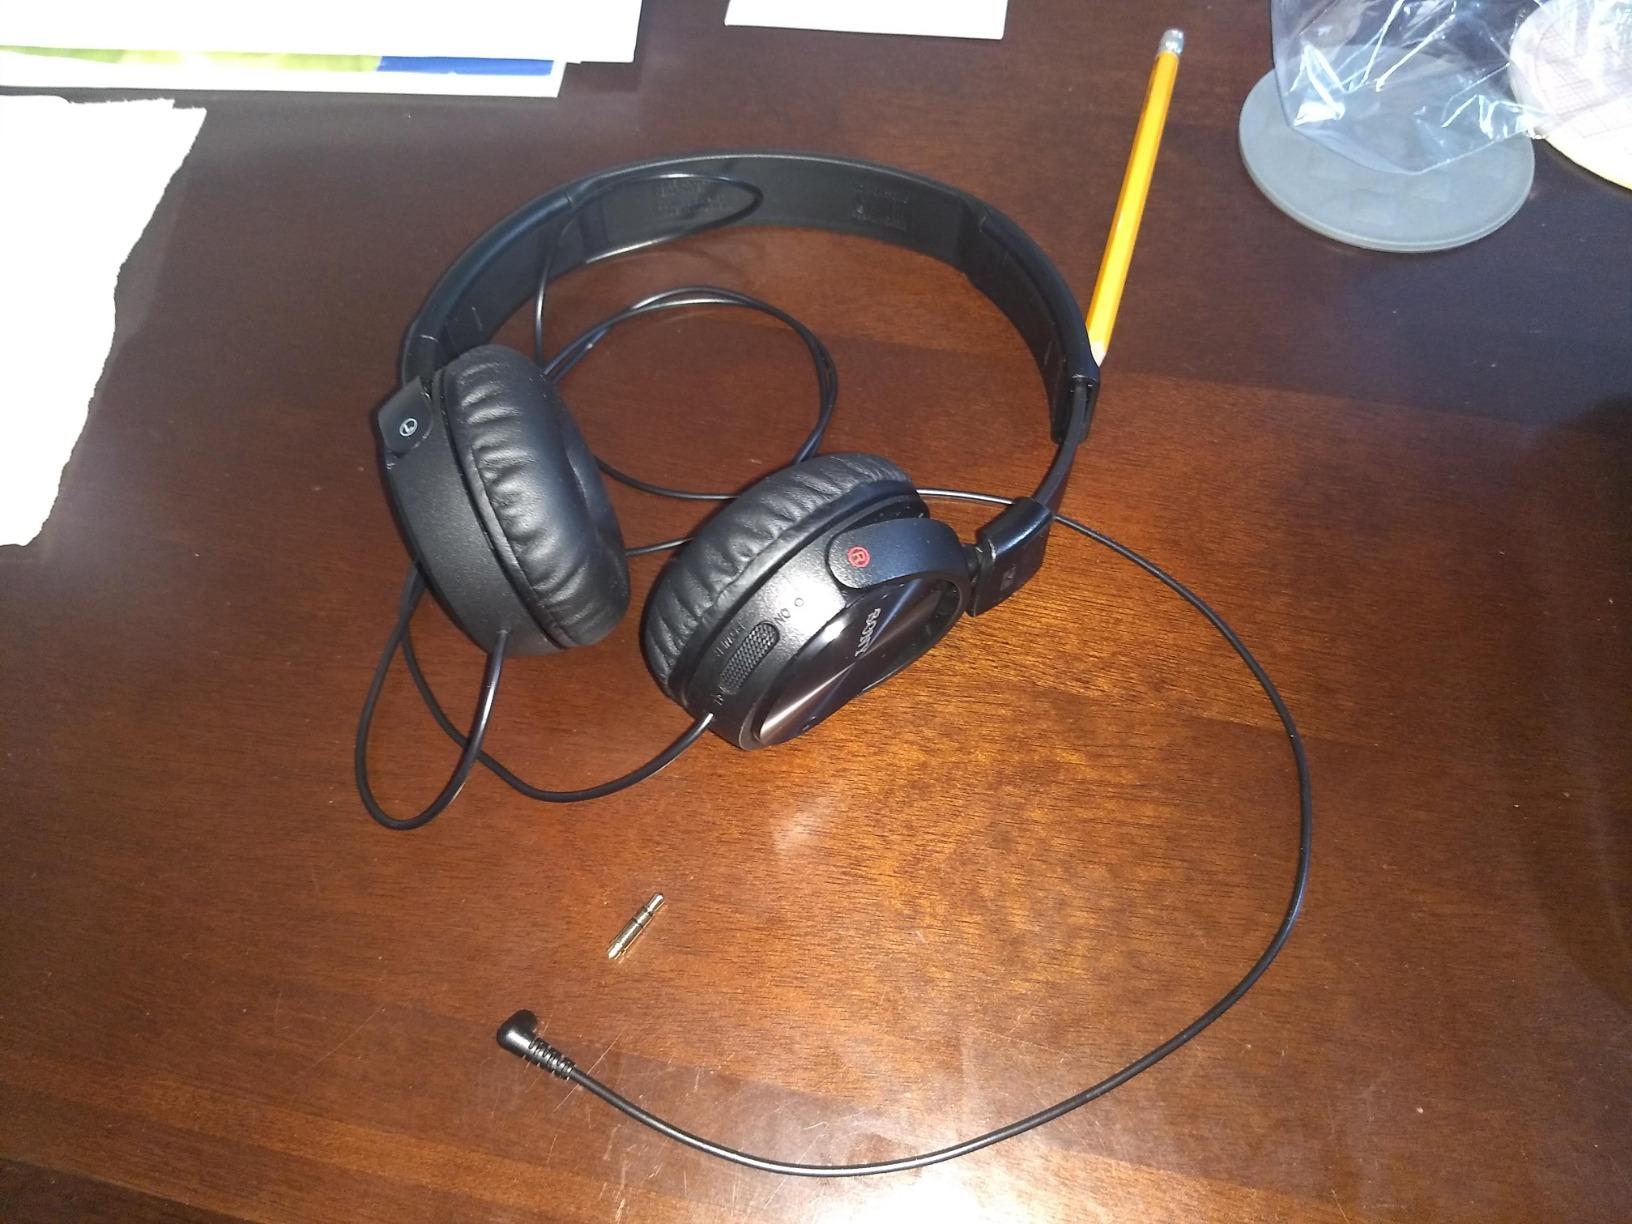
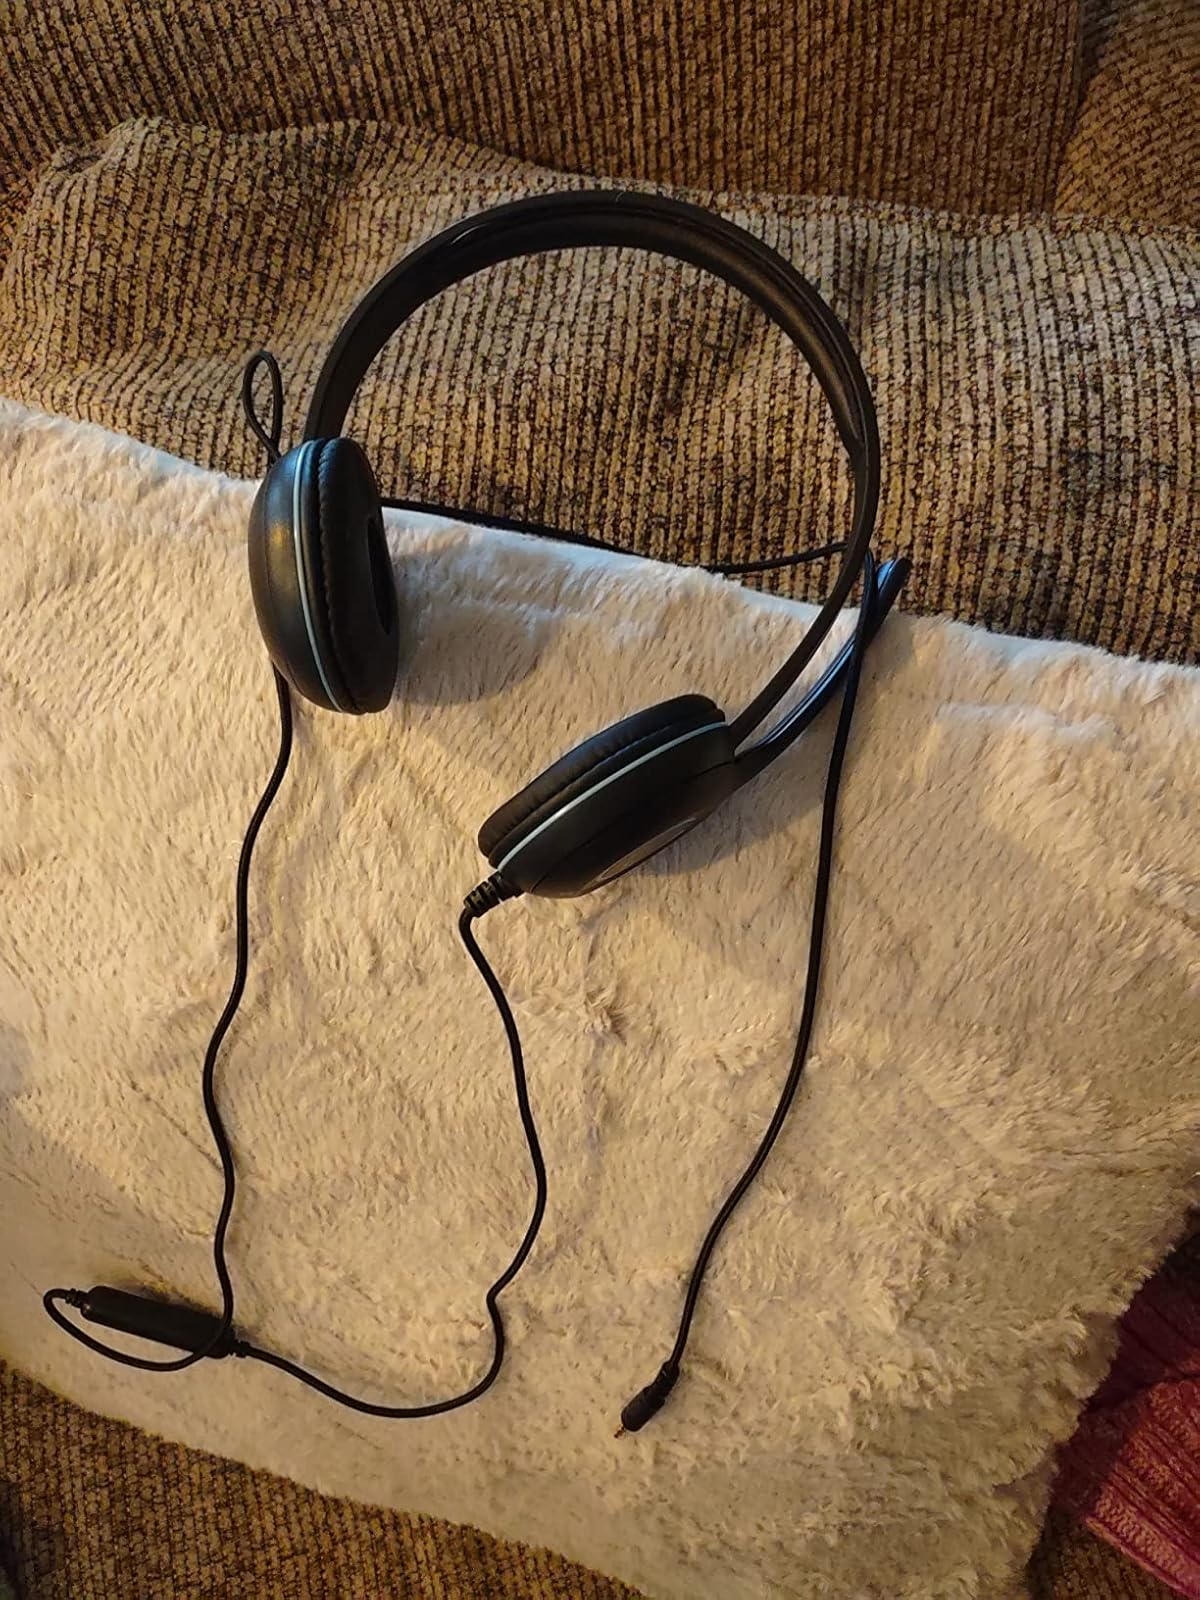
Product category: headphones
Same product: no